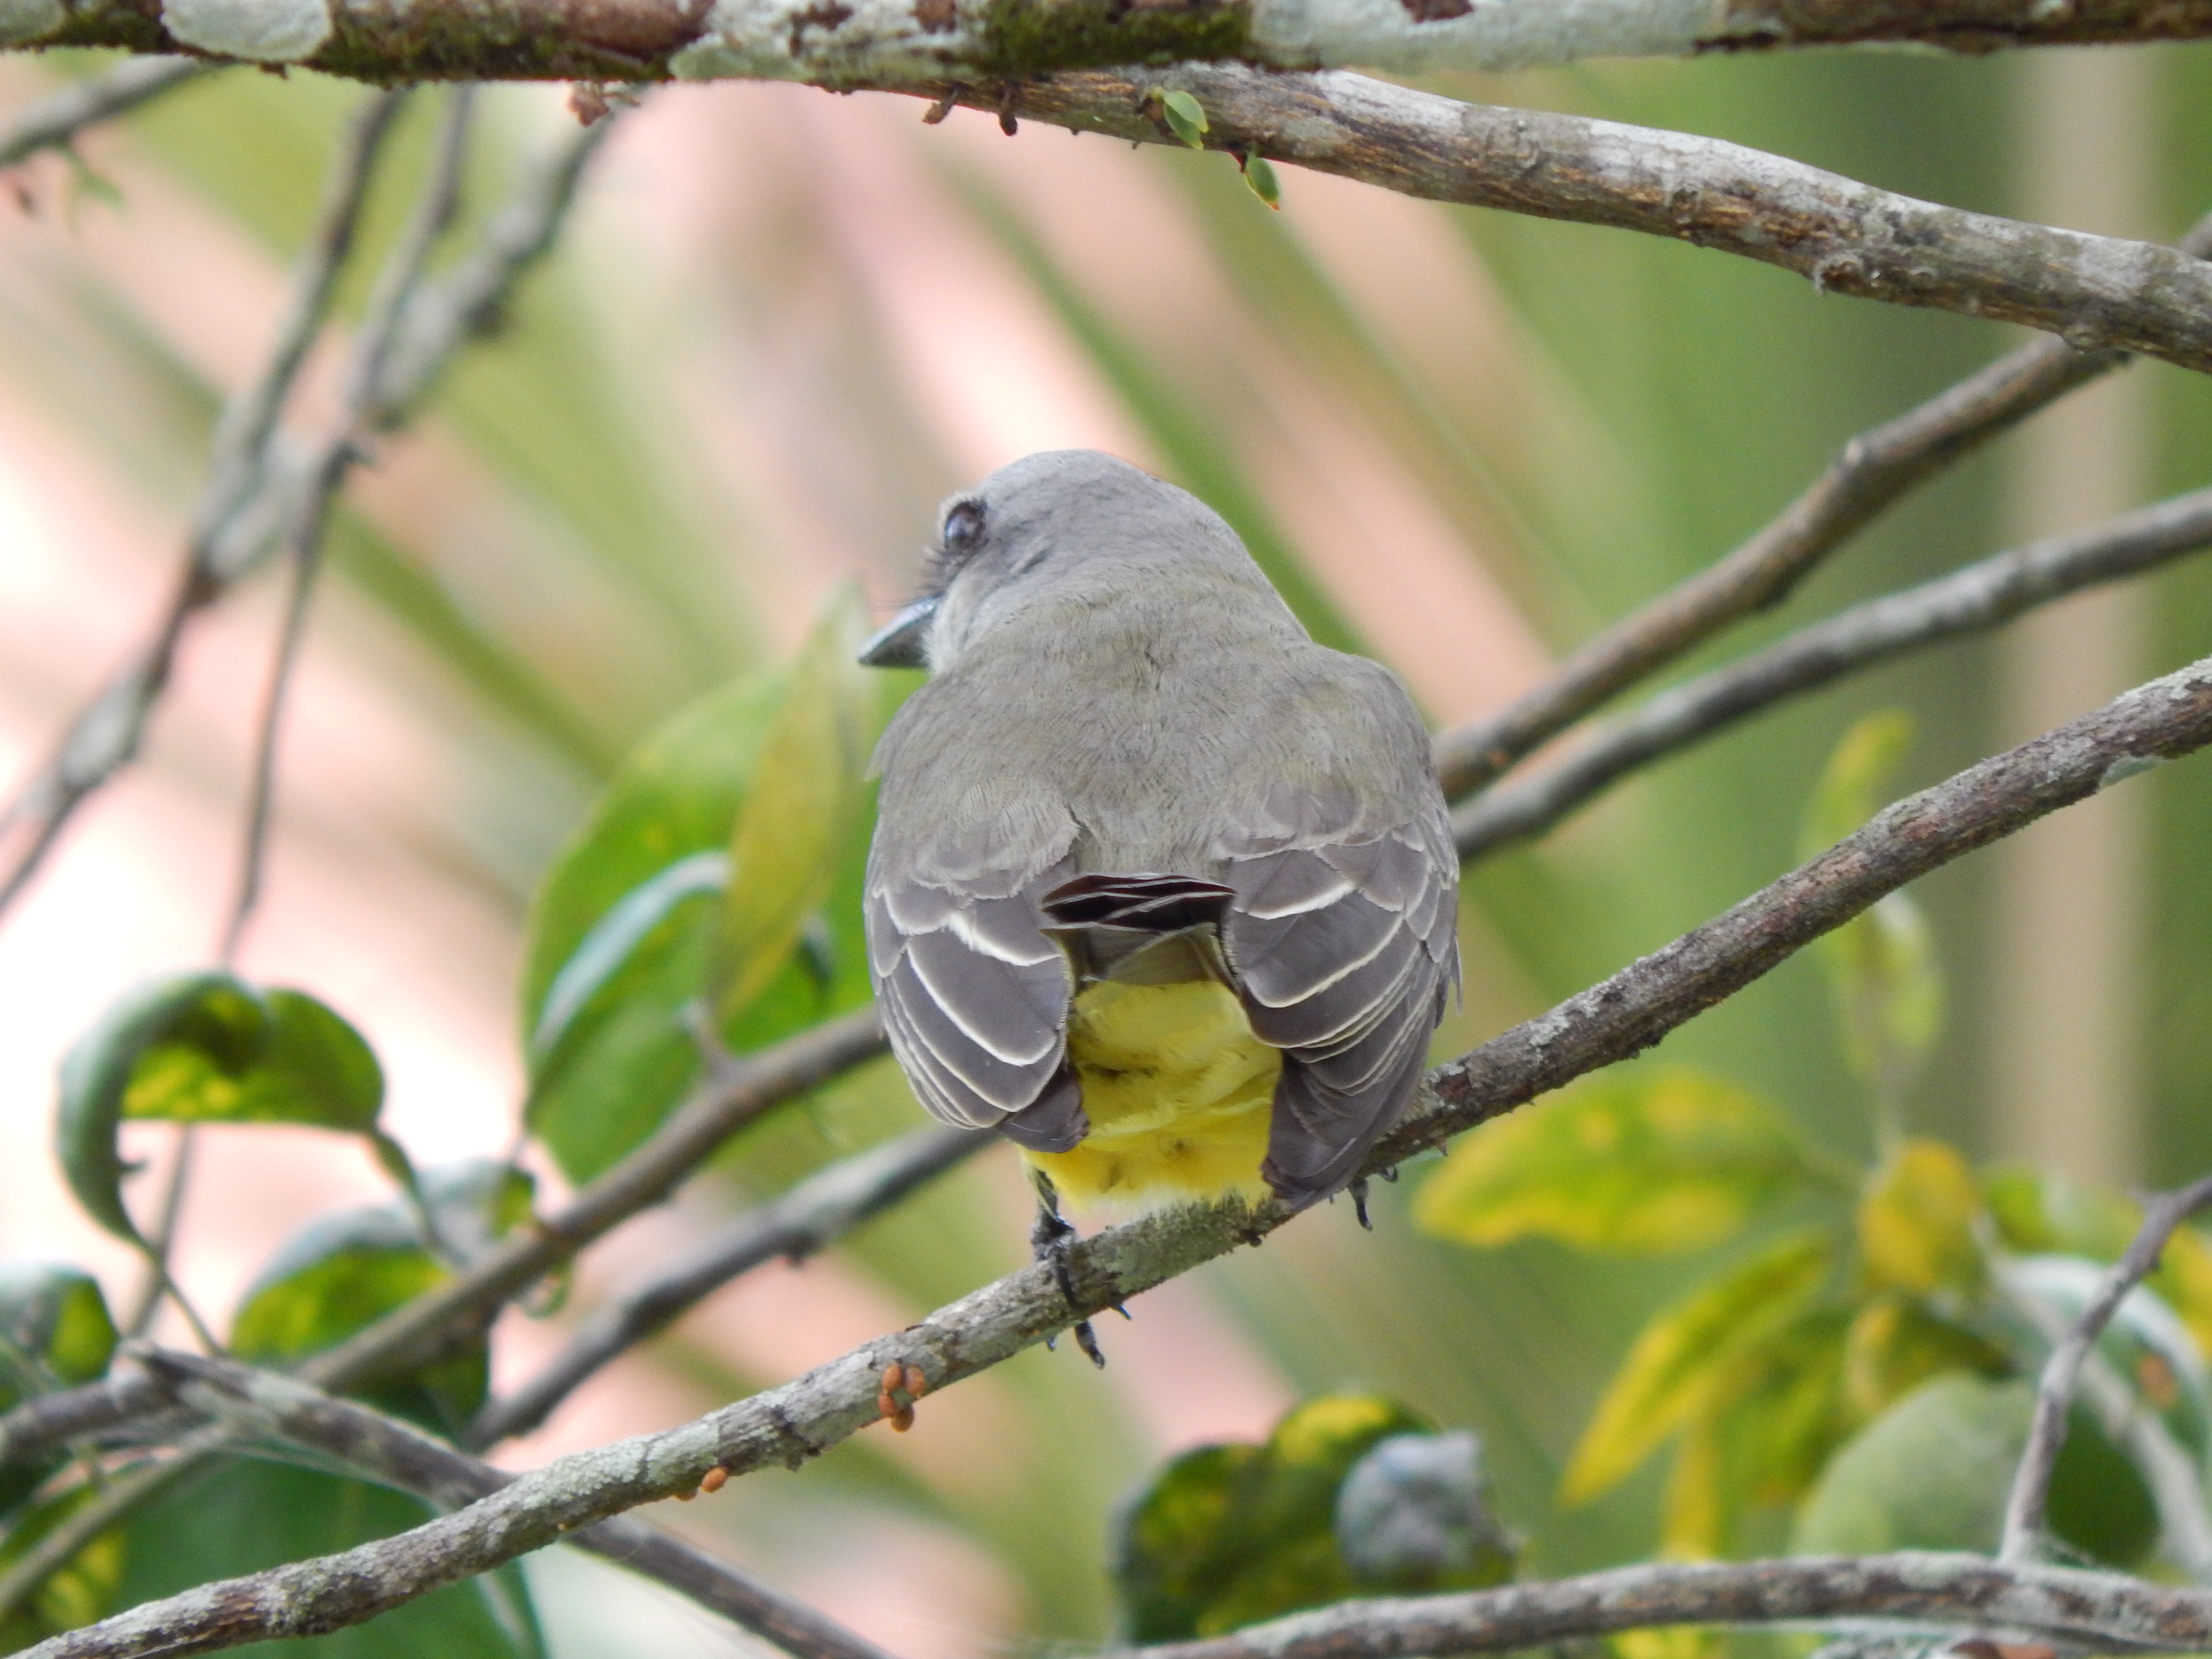
tree, nature, branch, bird, fly, wildlife, green, beak, fauna, birds, feathers, wings, animals, vertebrate, finch, parakeet, little bird, old world flycatcher, perching bird